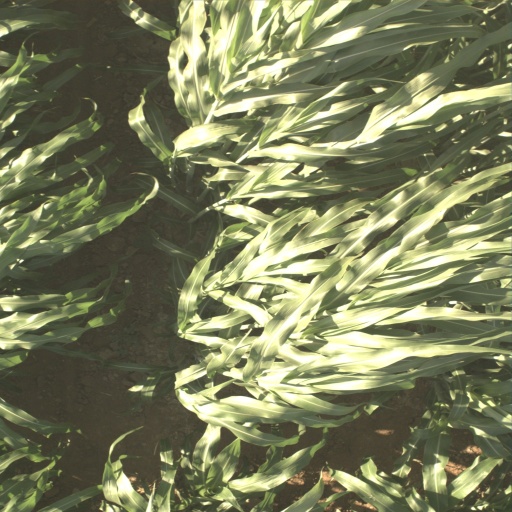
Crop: sorghum